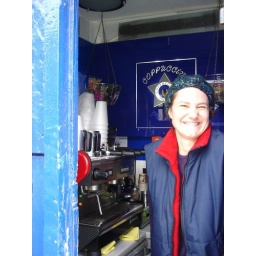
Waiting to serve you at the blue phone box on Great Western Rd/Byres Rd by the Botanic Gardens, Glasgow.